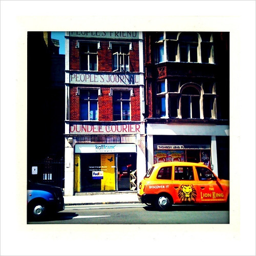
day and the building looks down on a yellow cab